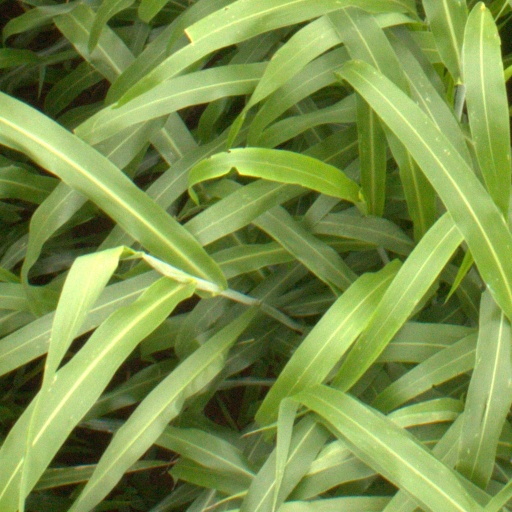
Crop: sorghum